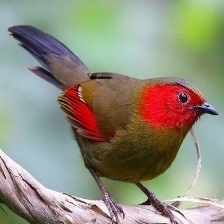
Species: SCARLET FACED LIOCICHLA
Scientific name: LIOCICHLA RIPPONI